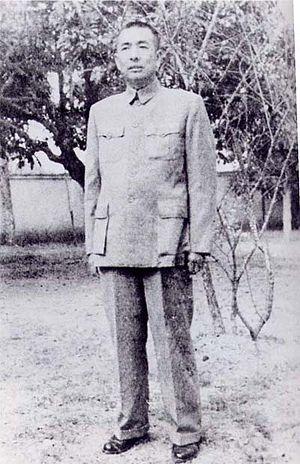
Tao Zhu était un dirigeant du Parti communiste chinois.